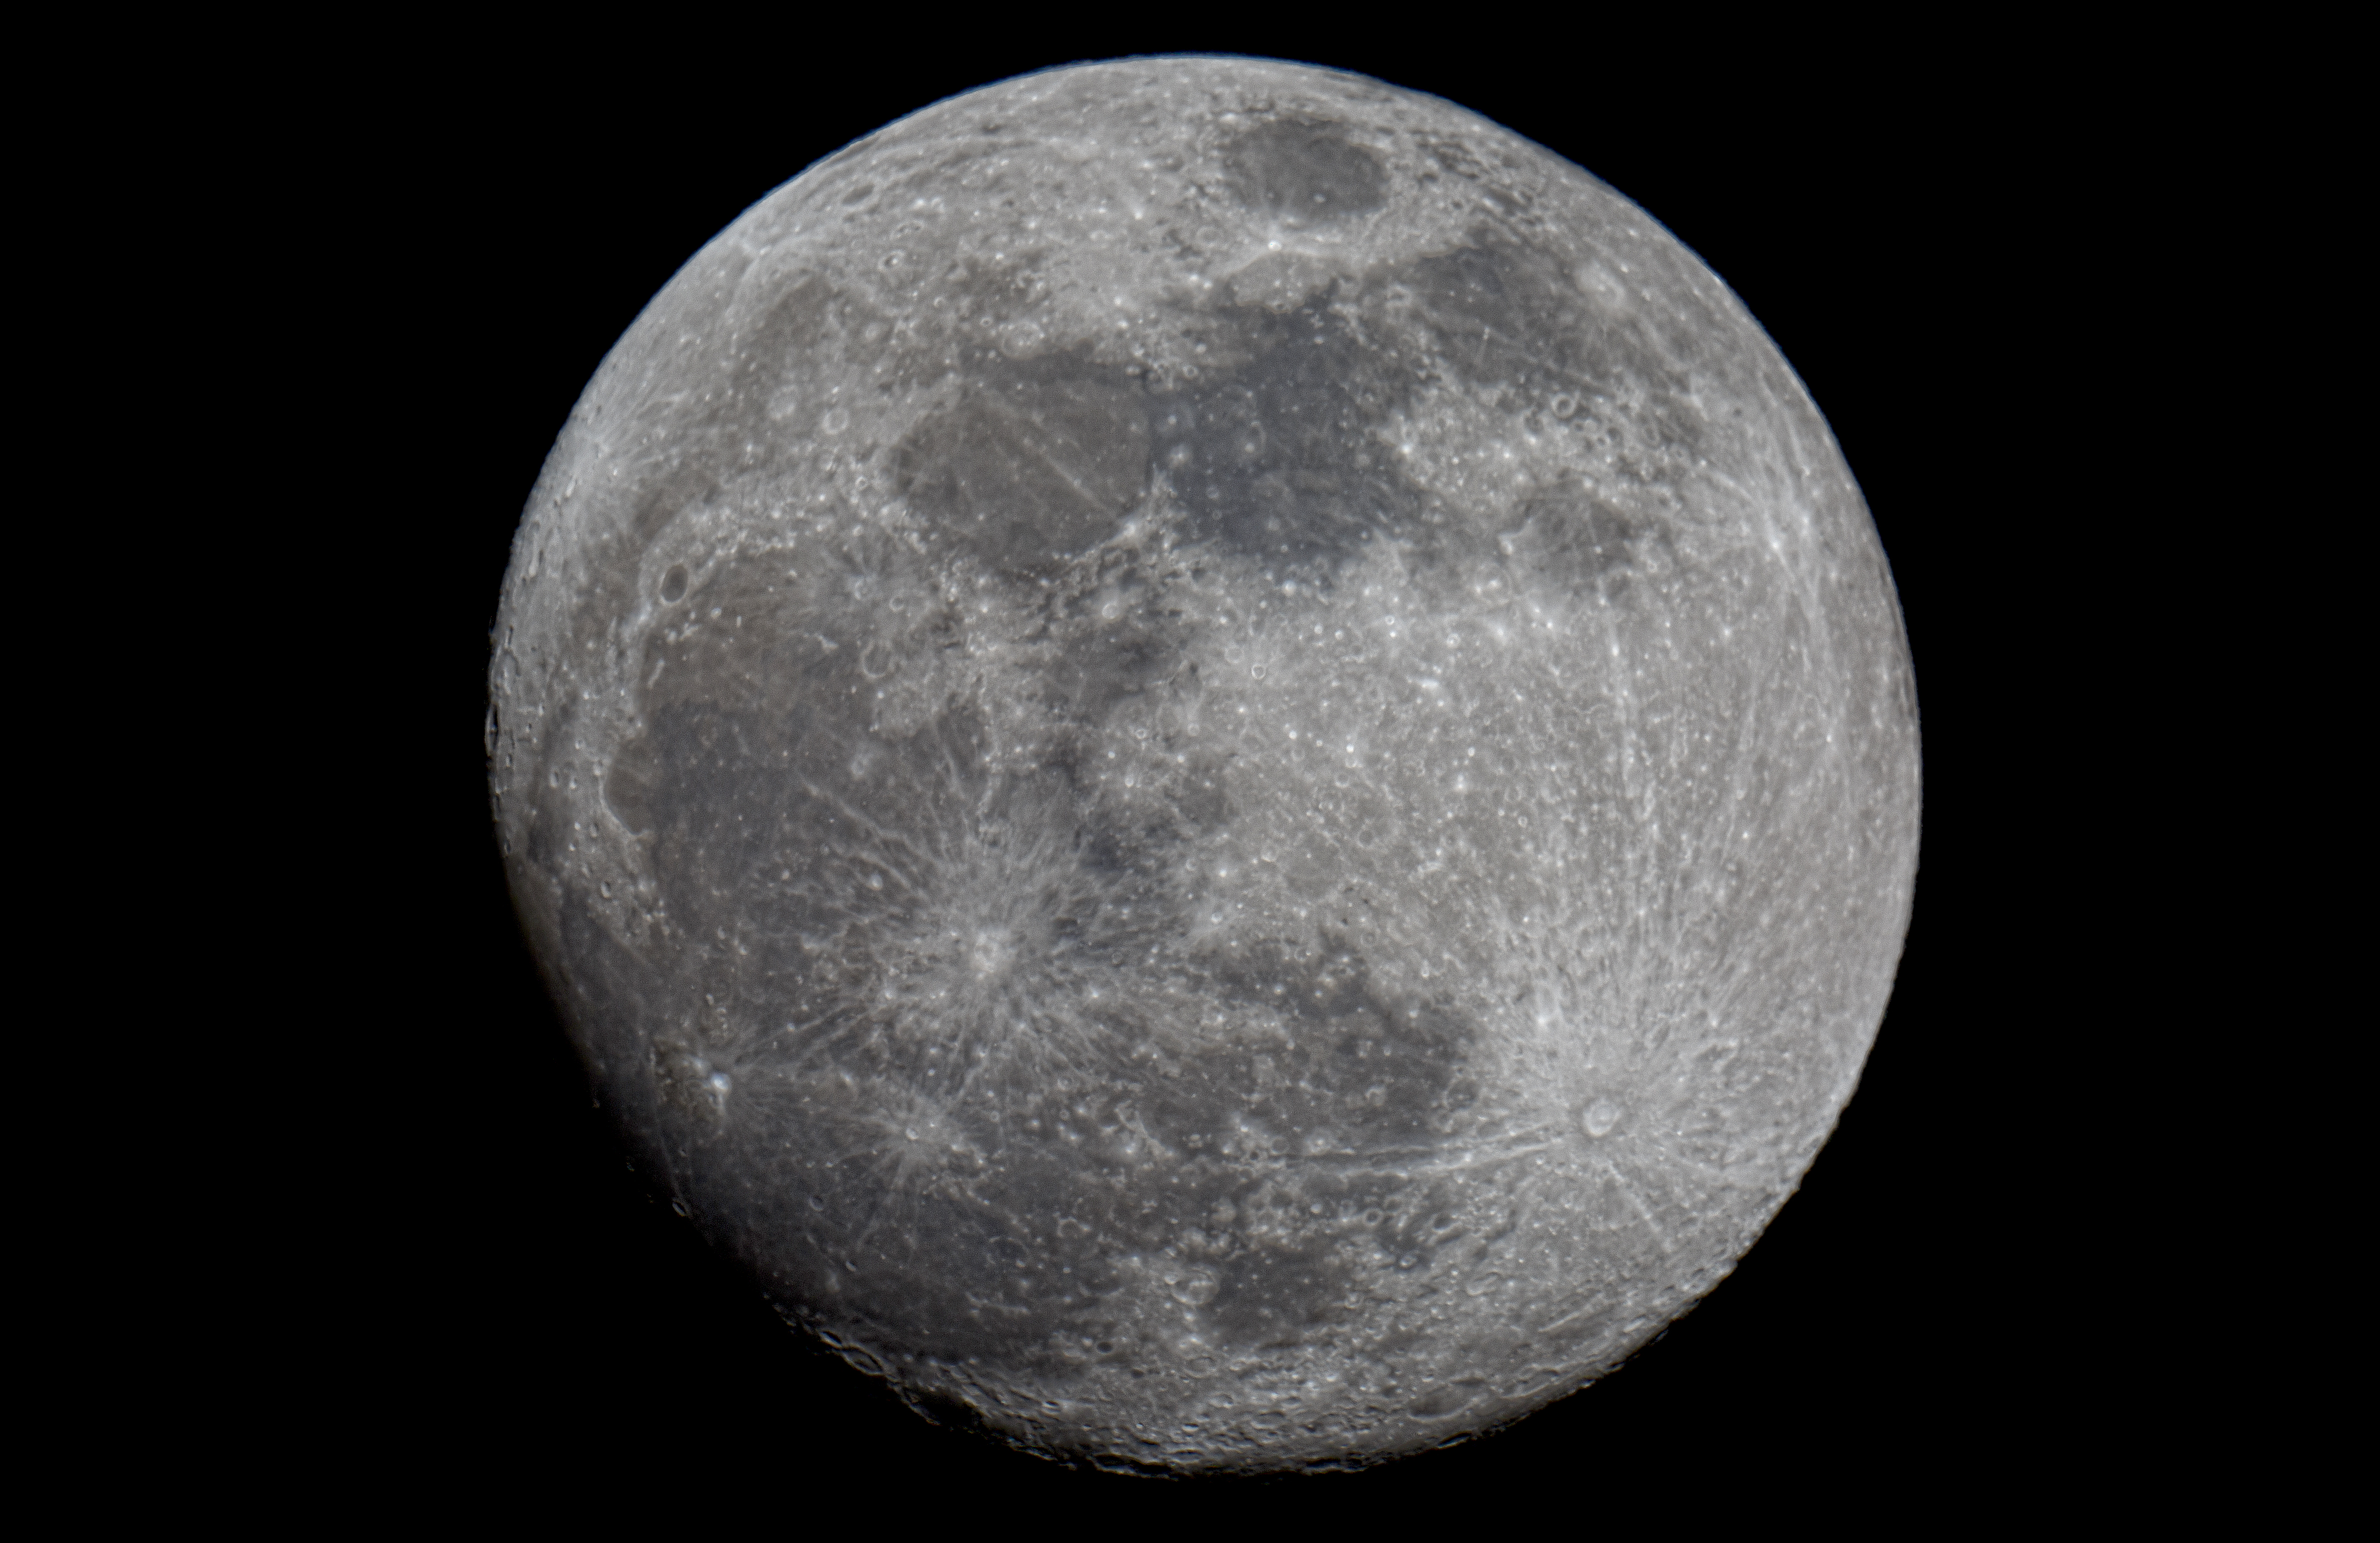
black and white, atmosphere, telescope, canon, moon, full moon, circle, hdr, lune, astronomy, 5d, astrophotography, celestron, nexstar, markiii, se8, astronomical object